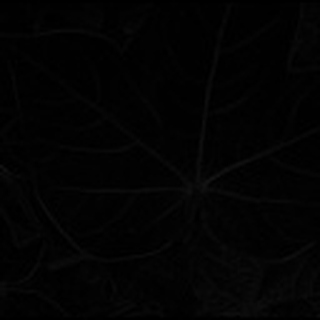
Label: healthy_cotton